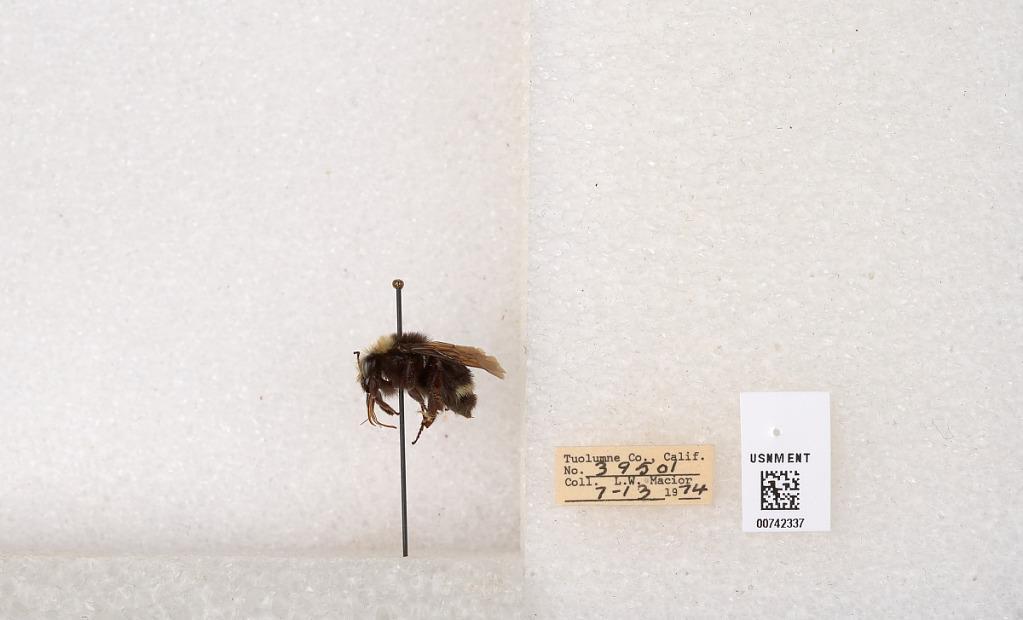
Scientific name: Bombus (Pyrobombus) vosnesenskii Radoszkowski
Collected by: L. Macior
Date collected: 1974-7-13
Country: United States
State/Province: California
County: Tuolumne
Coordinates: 38.0276, -119.955